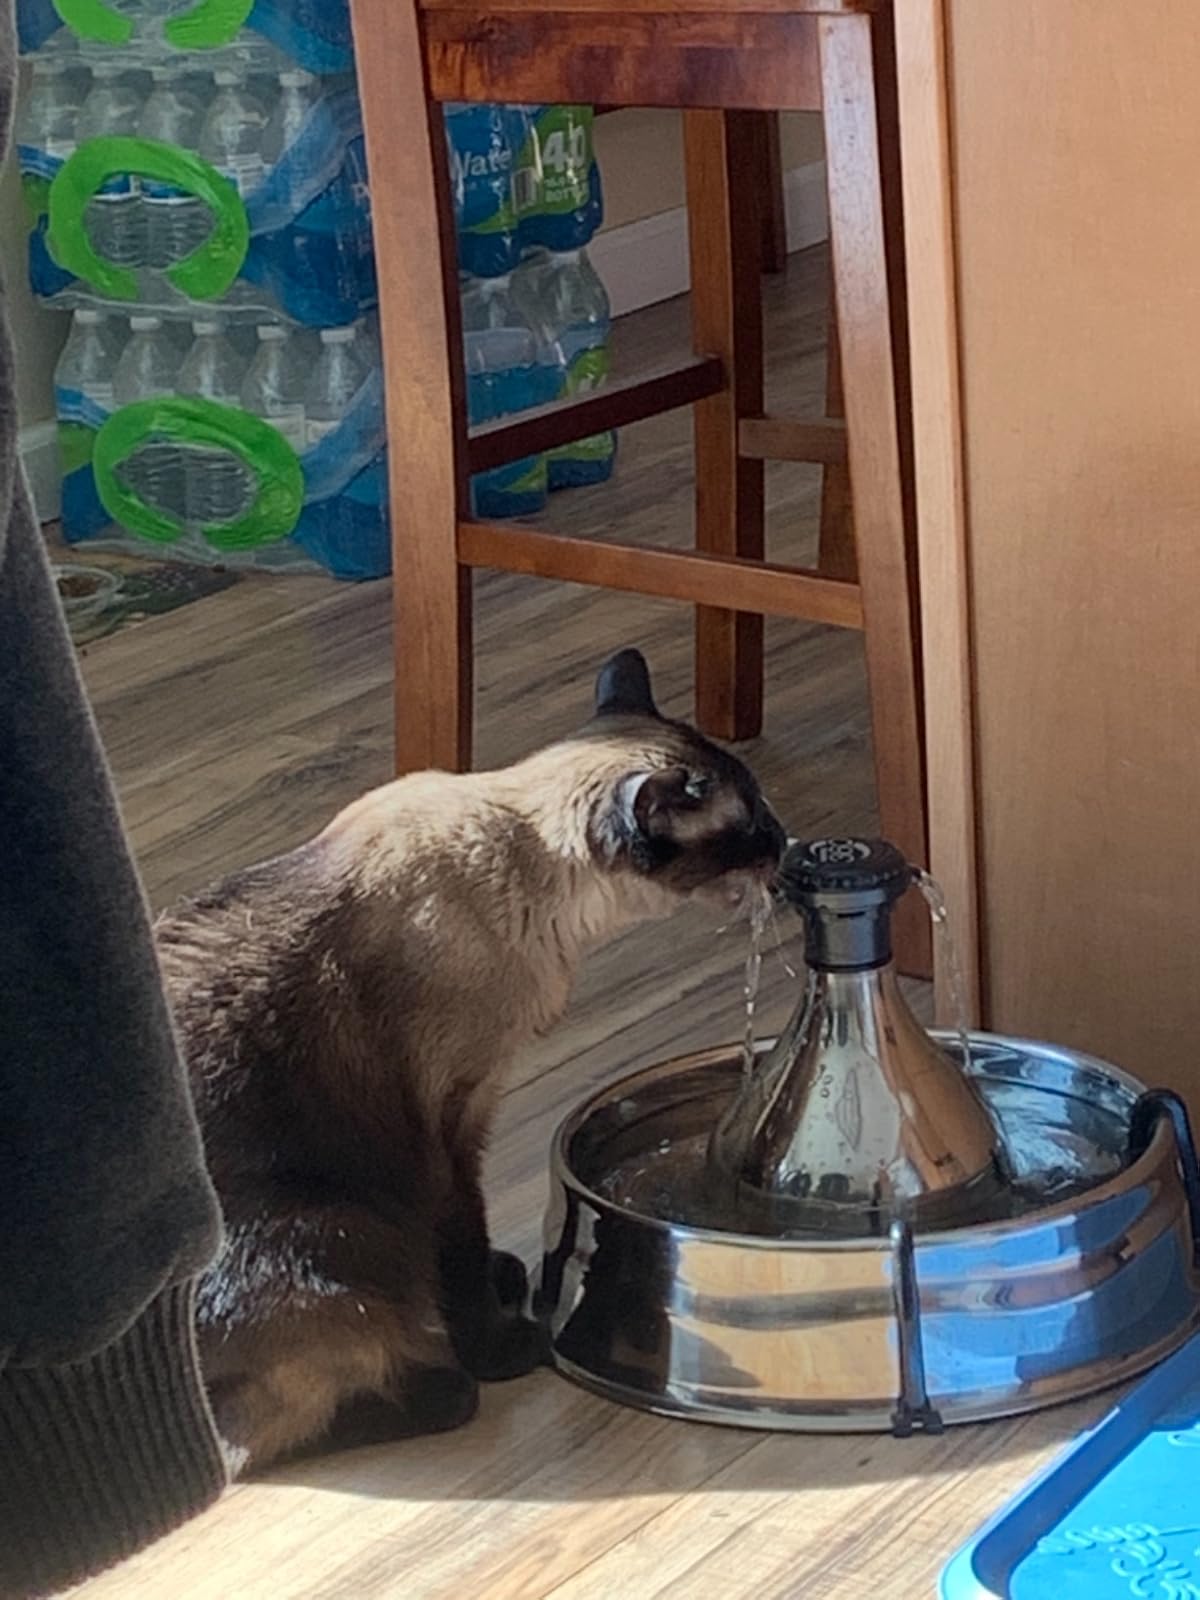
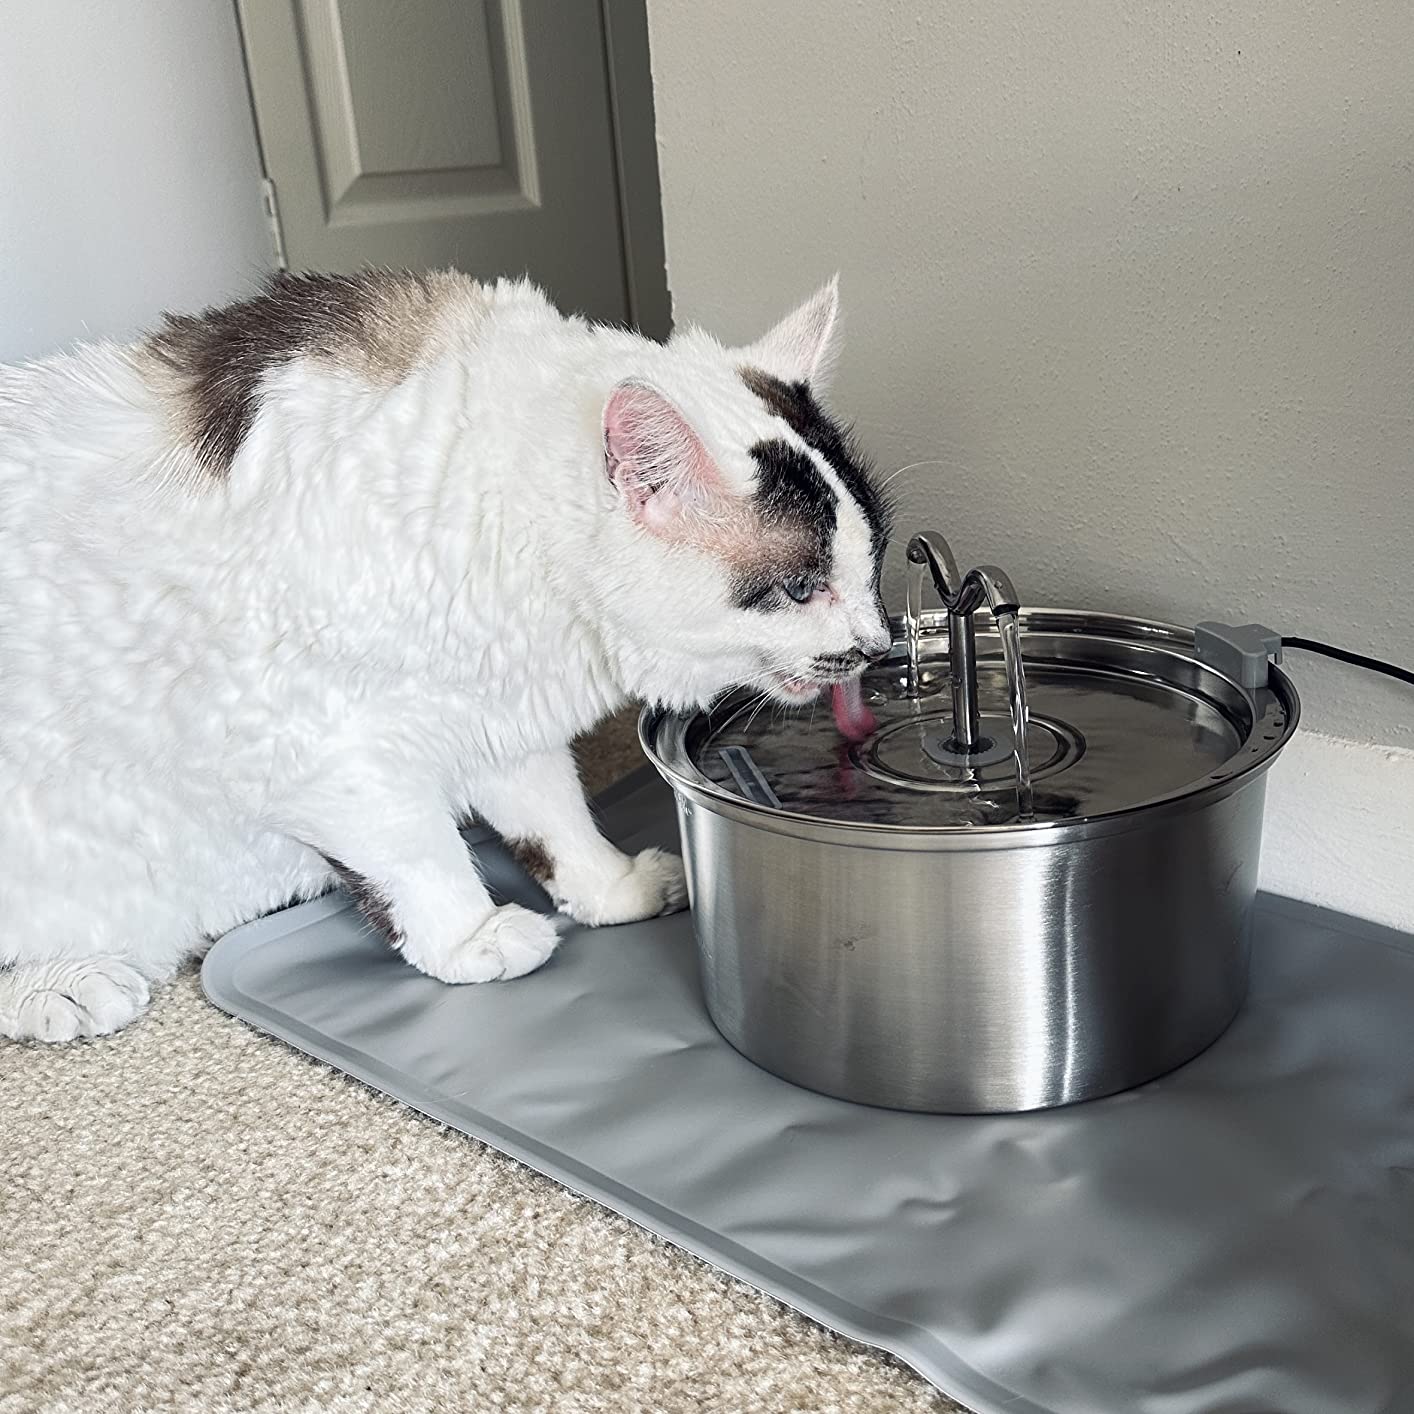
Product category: items_bowl
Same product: no